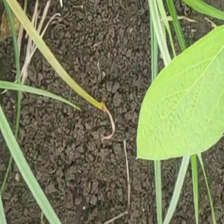
Weed species: Lavhala_(Cyperus_Rotundus)